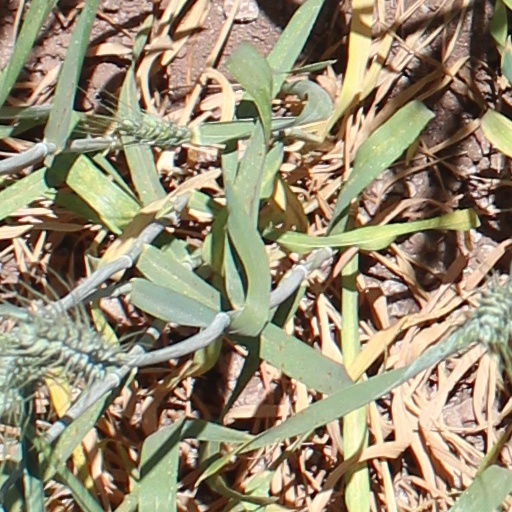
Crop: wheat